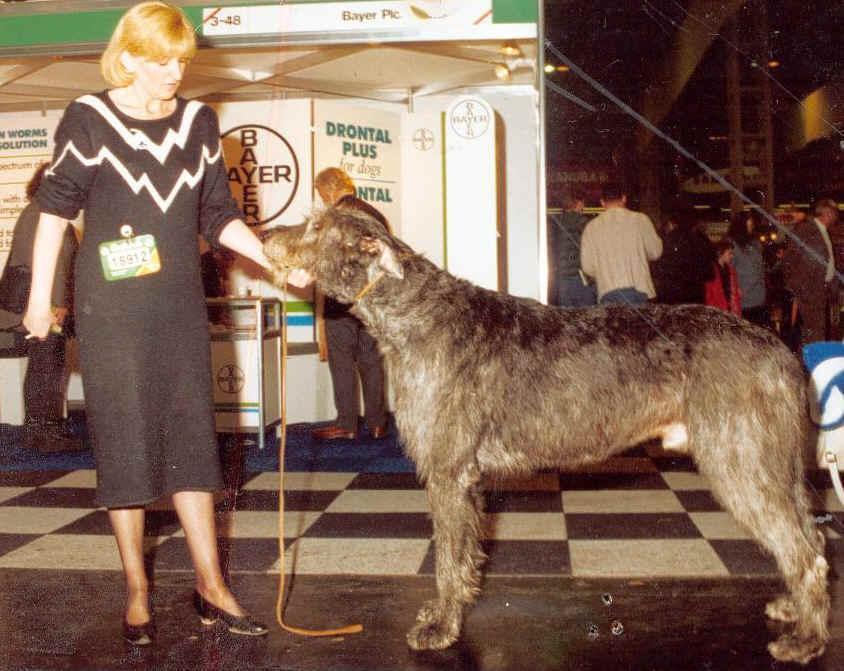
Irish_wolfhound